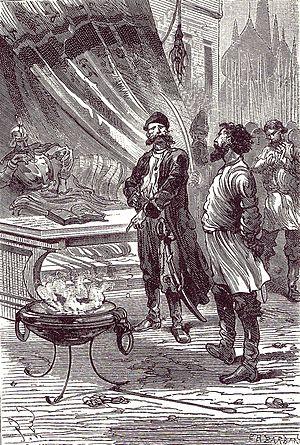
«
La bibliomancie est une pratique divinatoire consistant à ouvrir au hasard un écrit et à tirer de la lecture d'un passage, également sélectionné au hasard, une prédiction ou une décision. Lorsque le livre choisi est un recueil de poésies, ce procédé est parfois appelé stichomancie ou, plus rarement, rhapsodomancie.